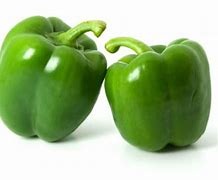
Label: capsicum